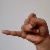
The image shows a hand gesture representing the letter 'J' in Indian Sign Language.